List of Bowling Green Falcons baseball seasons

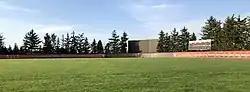
Steller Field

This is a list of Bowling Green Falcons baseball seasons. The Bowling Green Falcons baseball team represents Bowling Green State University and this list documents the season-by-season records of the Falcons from 1915 to the present including conference and national post season records. Bowling Green's baseball program fielded its first varsity team in 1921. From 1921 until 1932, Bowling Green was a member of the Northwest Ohio League and was an independent until 1953 when the school joined the Mid-American Conference. The Falcons were in the East Division of the MAC from 2006 to 2017 until the MAC eliminated divisions.